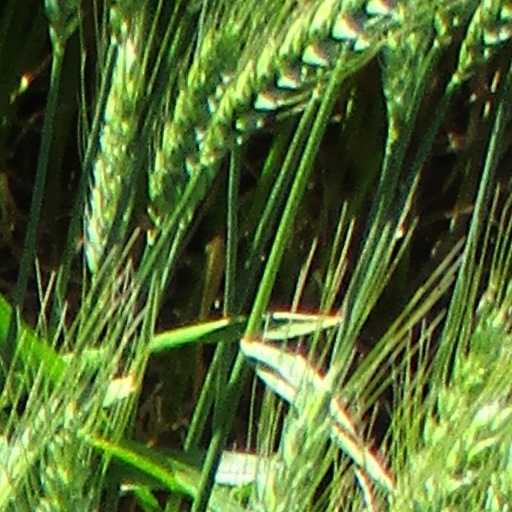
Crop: wheat